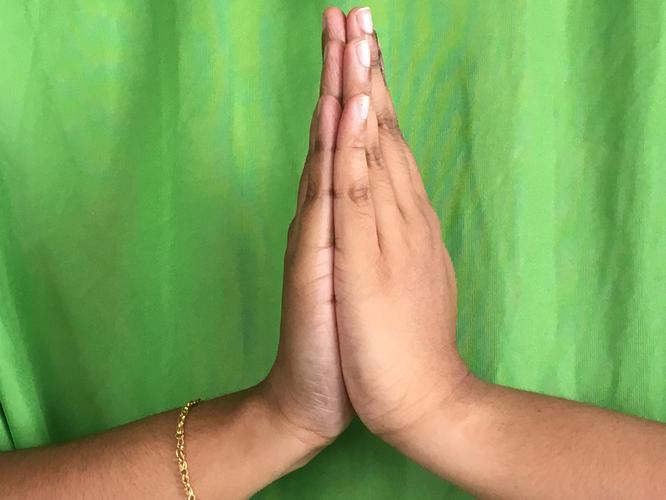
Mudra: Anjali
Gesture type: double_hand